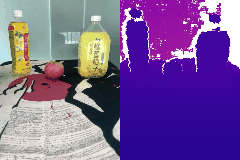
Label: apple